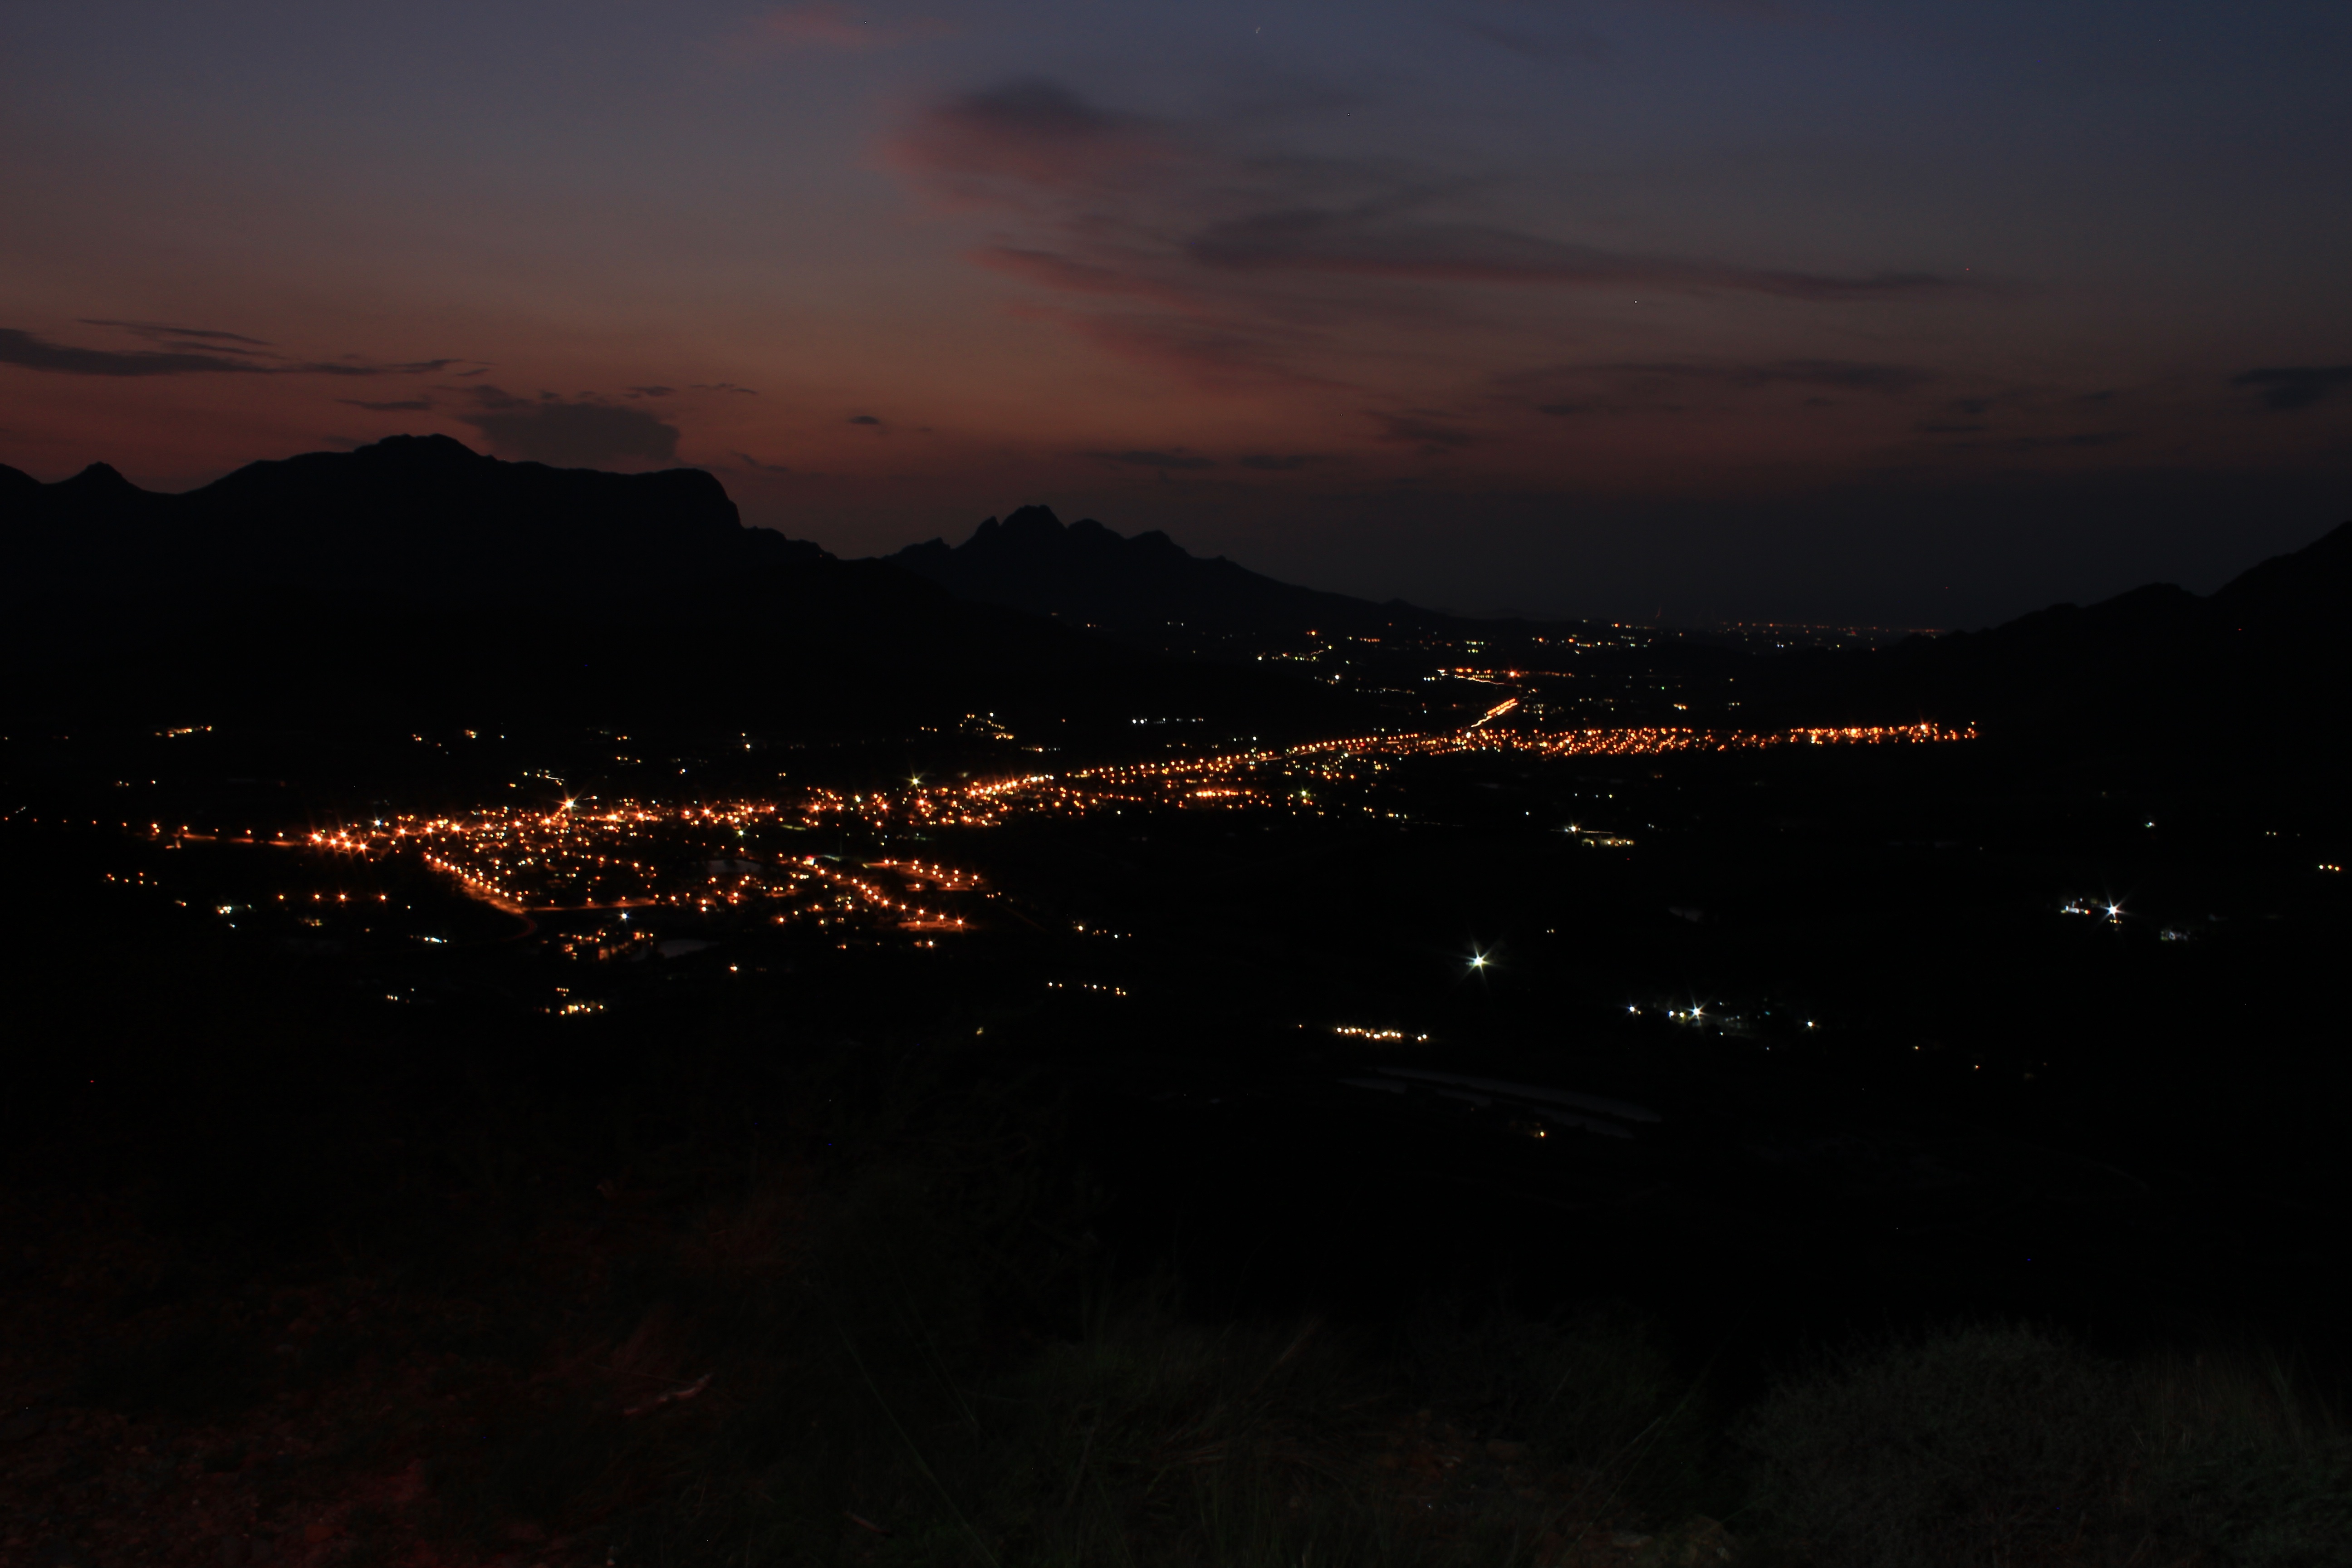
sea, horizon, cloud, sky, sunrise, sunset, night, morning, dawn, dusk, evening, darkness, afterglow